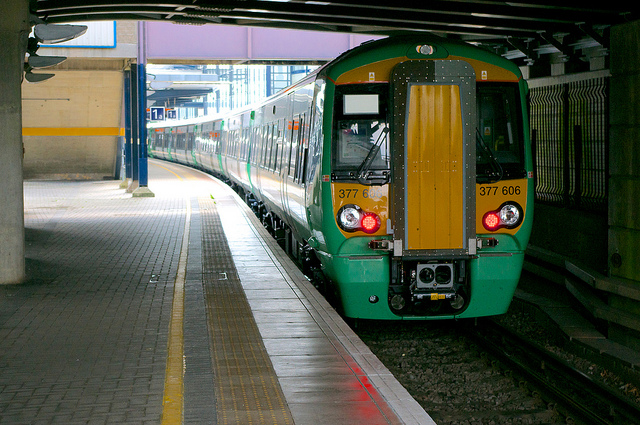
Subway train approaching the platform of a subway station.

Outdoor subway train pulling into an empty station.

A train entering a station sometime during the day.

A green commuter train pulling into a train station.

A city train or subway is at a platform.